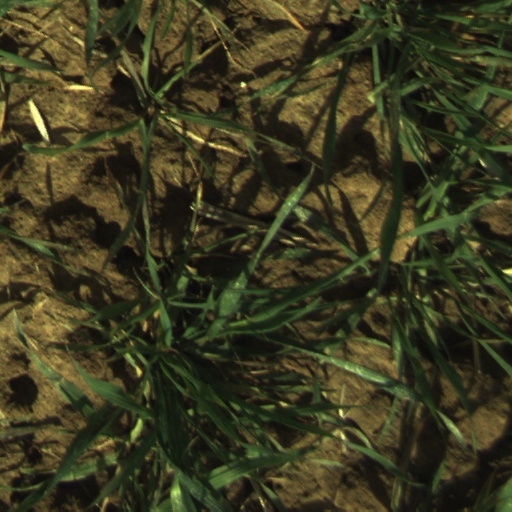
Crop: wheat